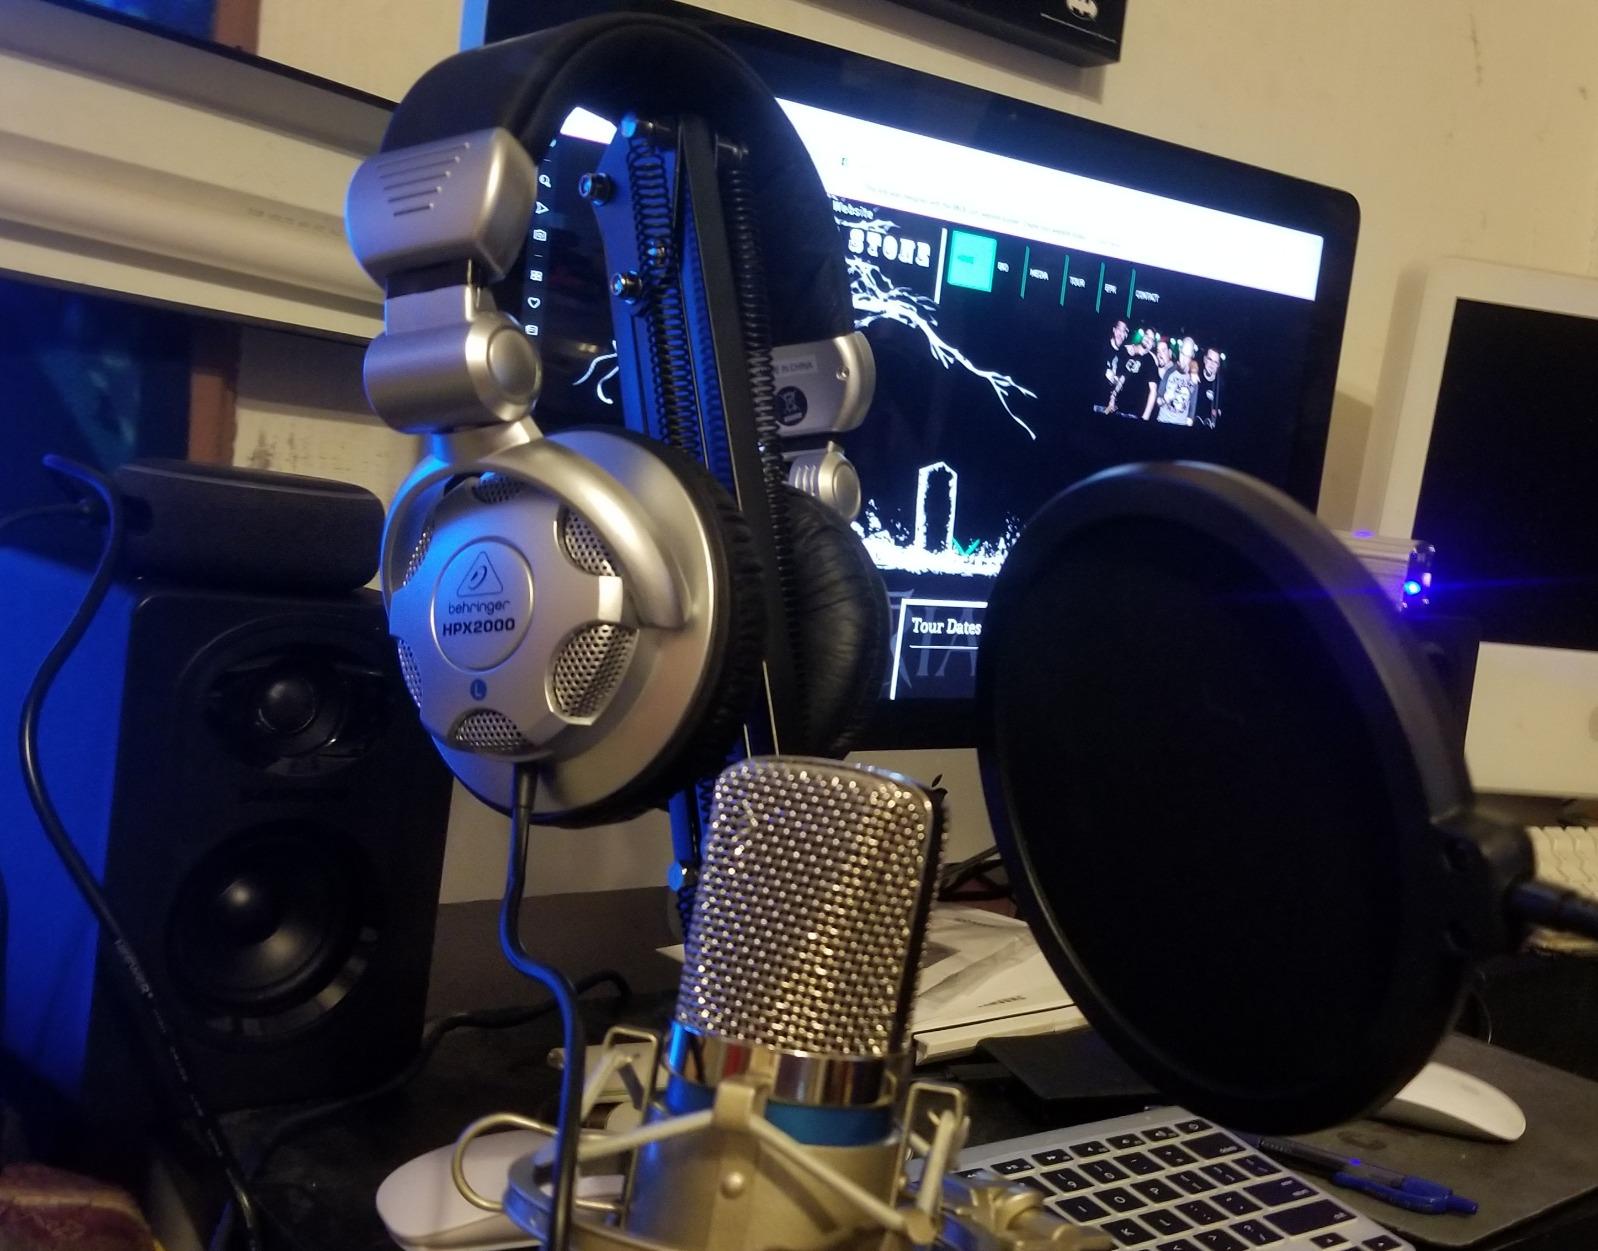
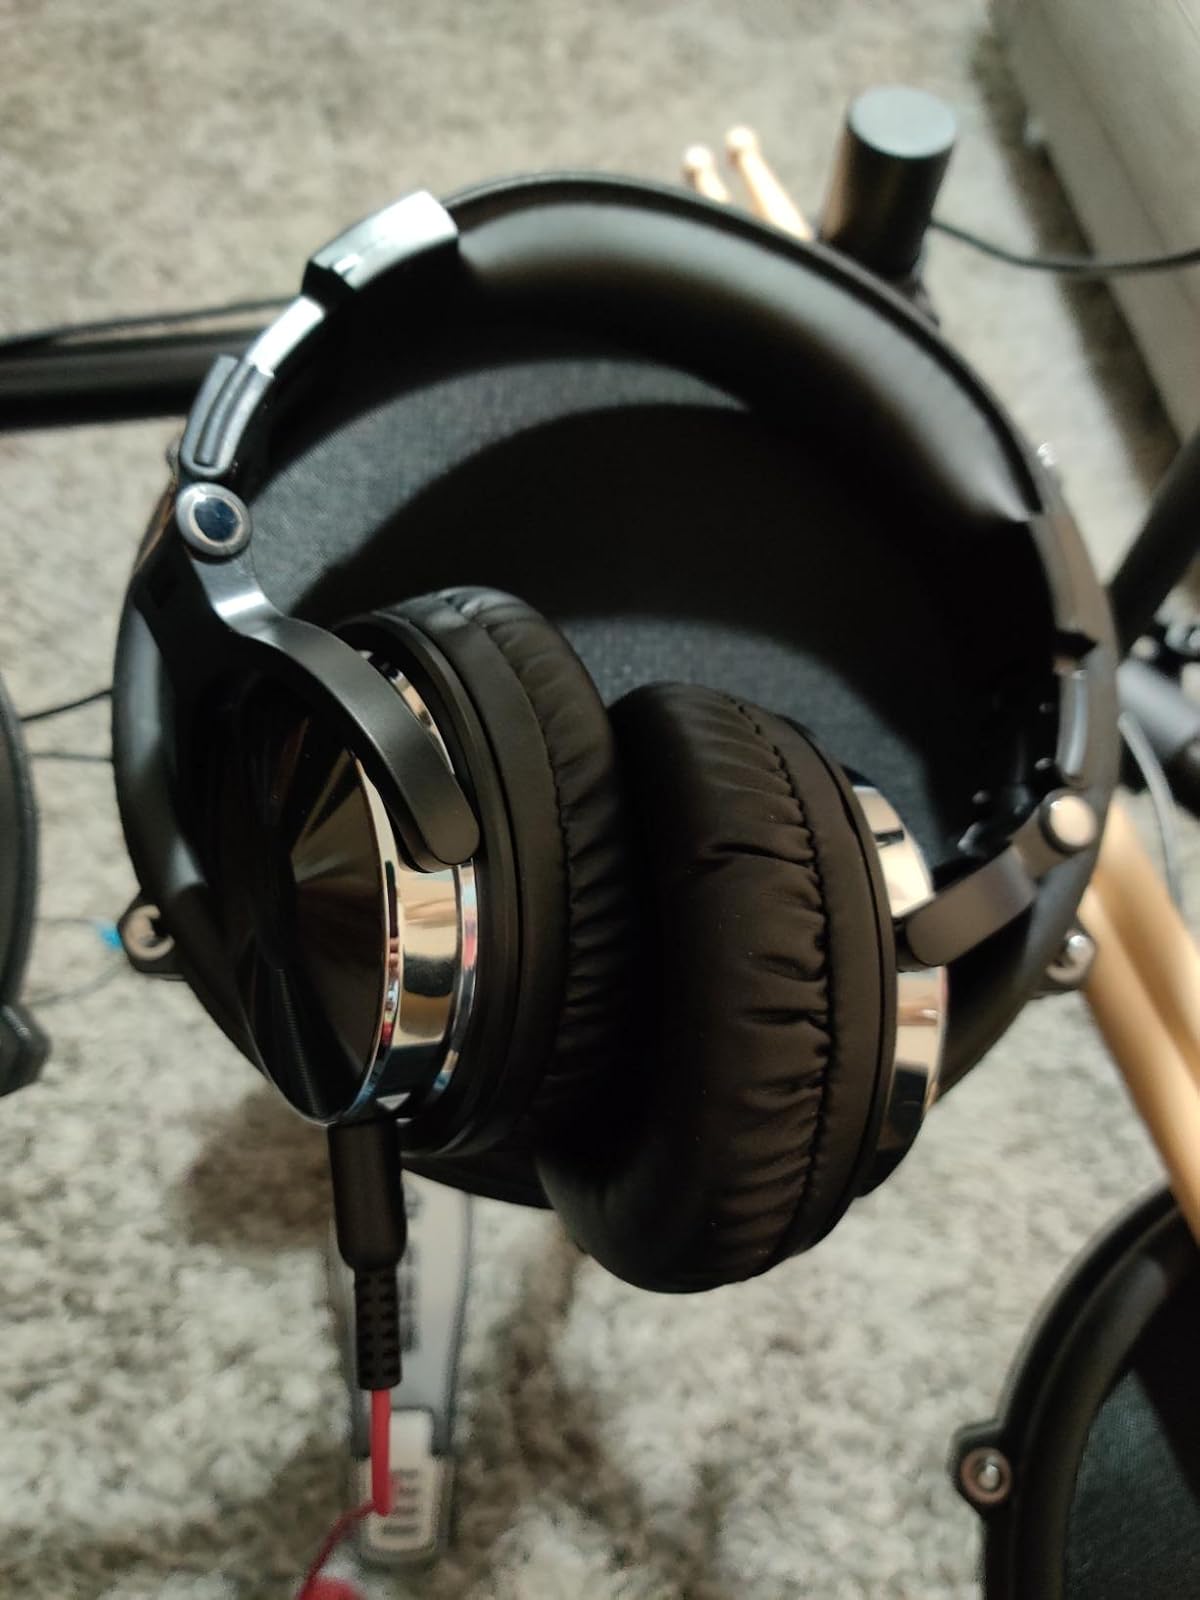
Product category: headphones
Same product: no